Alan Badel

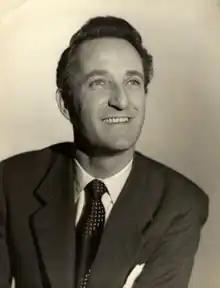

Alan Fernand Badel (11 September 1923 – 19 March 1982) was an English actor who appeared frequently on stage, in film, on radio and on television.